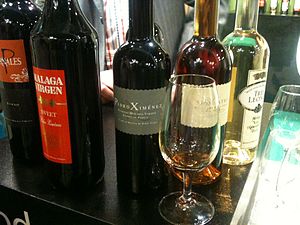
Málagavin
Vinflasker med Málagavin
Málagavin er en sød hedvin med oprindelse i den spanske provins Málaga, fremstillet af Pedro Ximénez og muskateldrue. Centrum for fremstilling af Málagavin er Sierra de Almijara, samt Antequera, Archidona, San Pedro Alcantara, Vélez-Málaga og Competa. Historien for vinfremstilling i Málaga og de omkringliggende bjerge er en af de ældste i Europa. Som for mange af verdens kendte dessertvine, så faldt efterspørgslen på dem dramatisk i det 20. århundrede, og det frygtedes at disse vine hurtigt ville forsvinde. På det seneste er interessen dog genopstået, og Málagavin er ved at vende tilbage på verdensmarkedet.